French Army order of battle (1914)

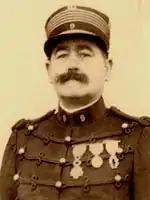
Pierre Ruffey

The Fourth Army was commanded by General Fernand de Langle de Cary. In August 1914, it was concentrated between Saint-Dizier and Bar-le-Duc, with the mission of being held in reserve in the Argonne Region. Its strength on mobilisation was 4,689 officers, 154,899 NCOs and men, and 58,491 horses organised into three corps of four infantry divisions, two colonial infantry divisions, and one cavalry division.